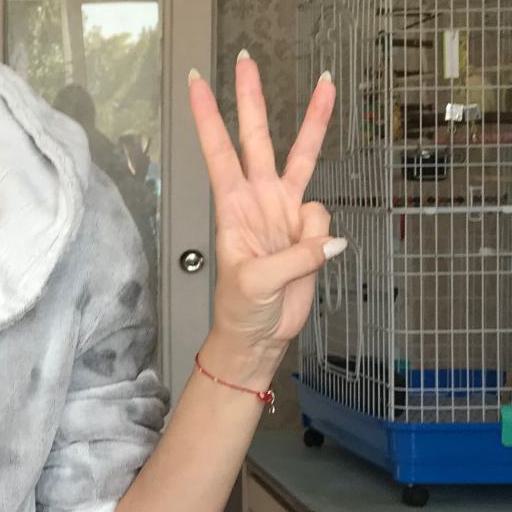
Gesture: three